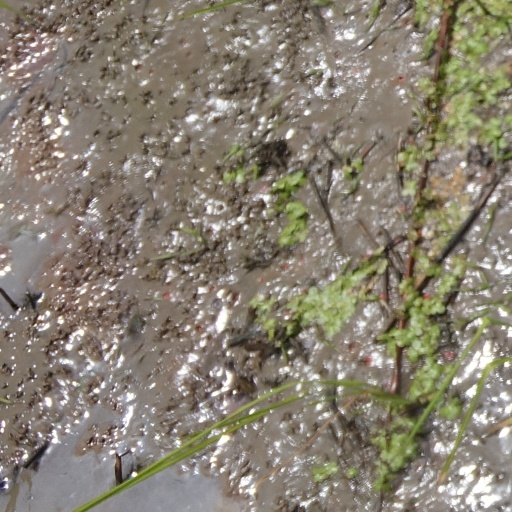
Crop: rice